Education in Zimbabwe

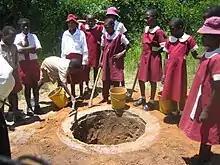
School children in Zimbabwe digging a shallow pit for an Arborloo toilet (a variation of a pit latrine).

Quality of education is also impacted by the lack of trained teachers in secondary schools. A majority of teaching colleges in Zimbabwe are for primary education training, leaving less opportunity to meet the demand of trained secondary school teachers. Teacher shortages surge is rural areas more than urban areas due to unfavorable working conditions and low compensation. Many teachers in rural areas lack training due to the high demand for labor and less concern for quality. Not only are teachers under compensated, but teaching materials are also allocated less than one percent of the federal budget for education.